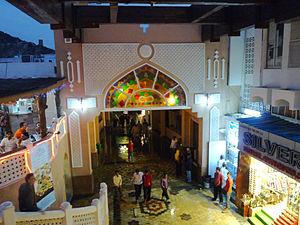
Souk de Matrah (Oman)